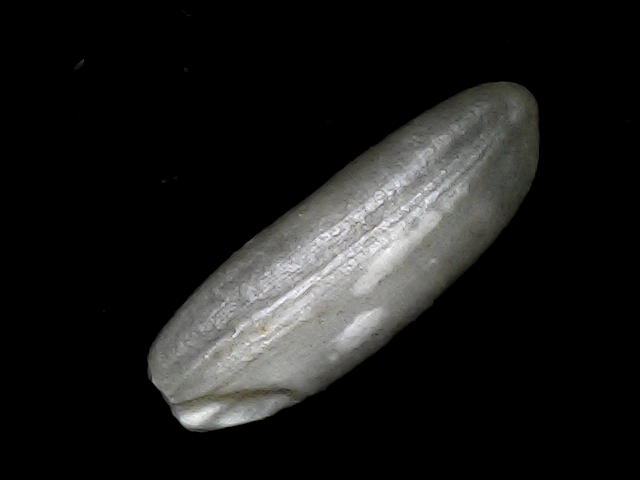
Rice variety: BD49